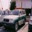
Label: automobile